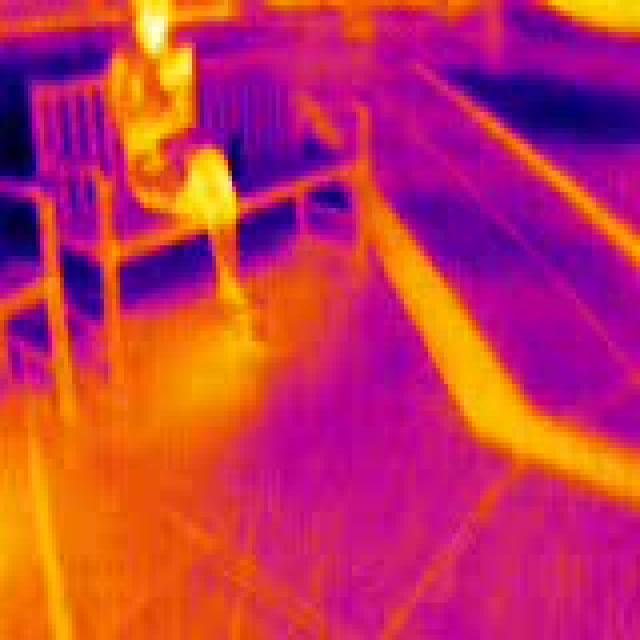
Detected objects:
label: person